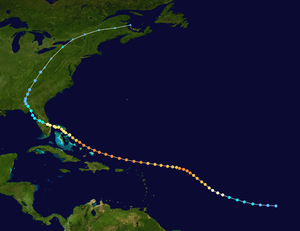
La saison cyclonique 2004 dans l'océan Atlantique nord commence officiellement le 1ᵉʳ juin 2004 et se finit le 30 novembre 2004. Ces dates conventionnelles délimitent la période durant laquelle il est le plus probable qu'un cyclone tropicale se forme. Dans les faits, elle débuta tardivement avec l'Alex qui se forma le 31 juillet. Elle se termina également tardivement en raison de la formation d'Otto le dernier jour de la période « officielle » et qui se prolongea durant quelques jours au début du mois de décembre. La saison fut particulièrement active. l'une des raisons est le passage de l'AMO en phase positive depuis 1995 qui réchauffe l'Océan Atlantique nord. Cet effet a peut-être été accentué dans une certaine mesure par le récent réchauffement climatique. Des anomalies de pression sur l'Est de l'Atlantique ont forcé les ouragans à avoir une trajectoire très à l'Ouest. Ainsi, il existe un vide où seules Nicole et
L’ouragan Frances a été le 6ᵉ système tropical qui s'est formé dans l'Atlantique nord durant l'été 2004. Il était le quatrième ouragan et le troisième ouragan majeur. Cet ouragan capverdien a traversé l'Atlantique et longé la côte au nord-est des Grandes-Antilles avant de frapper la Floride. Une fois dans les terres, sa trajectoire s'est recourbée vers le nord-est et il est devenu extra-tropical en remontant le Mississippi, passant au sud des Grands Lacs et sortant du continent par le golfe du Saint-Laurent.